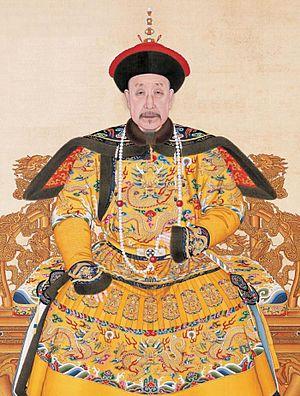
Pierre-Martial Cibot, né à Limoges, en Haute-Vienne, en 1727, et décédé à Pékin en 1780, était un prêtre jésuite français, missionnaire en Chine. Il est historien mais est particulièrement connu pour ses écrits en botanique.
Le XVIIIᵉ siècle commence le 1ᵉʳ janvier 1701 et finit le 31 décembre 1800.
Le génocide des Dzoungars est l'extermination de masse du peuple mongol et bouddhiste des Dzoungars par la dynastie Qing, qui règne alors sur la Chine. L'empereur Qianlong ordonne le génocide suite à la rébellion de 1755 du chef Dzoungar Amursana contre la domination Qing, alors que ce dernier avait aidé les Quing à conquérir le Khanat dzoungar. Le génocide est perpétré par les généraux de l'armée Qing envoyé écraser la révolte des Dzoungars, avec l'aide de leurs alliés ouïghours, des vassaux des Dzoungars entré en révolte contre leurs maitres.
L’histoire de la peinture traverse le temps et enjambe toutes les cultures.